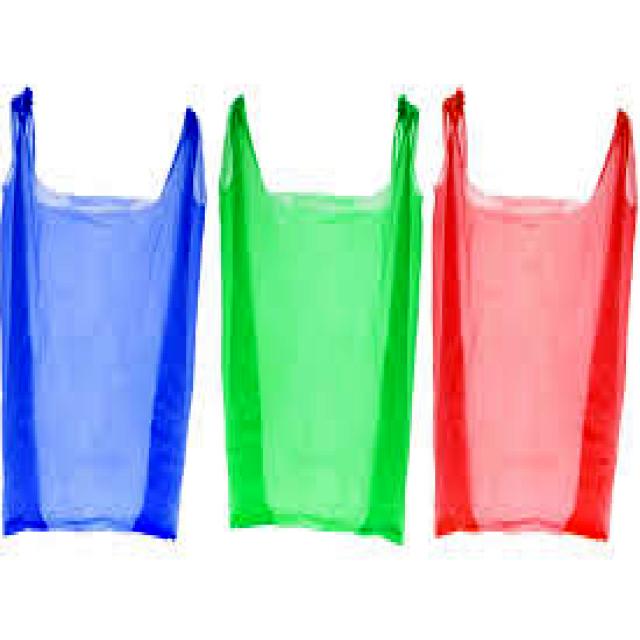
Label: Plastic